Jagdpanzer IV

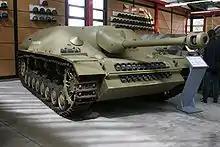
The "0-Serie" preproduction vehicle at Deutsches Panzermuseum

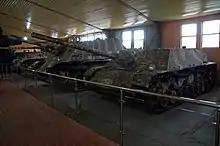
Panzer IV/70 (V) at Kubinka Tank Museum

Minor modifications and improvements were made throughout the production runs of all variants, as well as several field improvements, the most common being the addition of armour sideskirts (or in German, Schürzen).